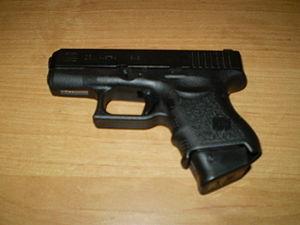
Le Glock 28 est la version en 9 mm court du Glock 26 produit depuis 1996 pour les pays prohibant le 9 mm Parabellum sur leur marché civil de la défense personnelle.